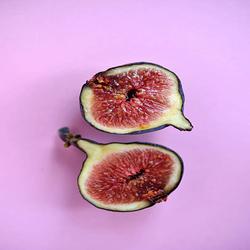
Label: Fig